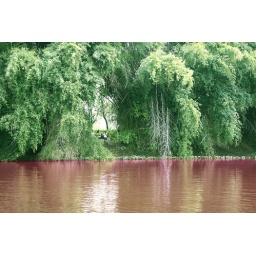
This Photo was taken in a lake near Srirangapatnam where we were enjoying a boat ride.